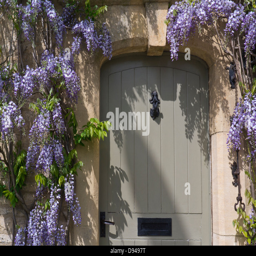
wisteria surrounding a smart cottage front door quarried